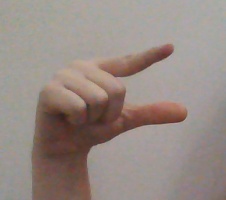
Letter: dal